Launceston, Cornwall

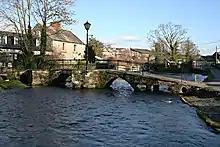
Prior's Bridge over the River Kensey

Viscount Launceston was a title of nobility created in 1726 (as Viscount of Launceston) but is now extinct. In the early 19th century, Launceston gave its name to the settlement, Launceston, Tasmania, which is now the second largest city in Tasmania.